Horseshoe Lake Ranger Station

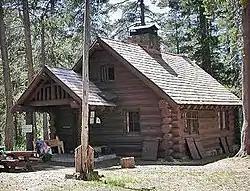

The Horseshoe Lake Ranger Station in Lassen Volcanic National Park, California is a backcountry ranger station that was built by Civilian Conservation Corps labor in 1934. The cabin typifies National Park Service standard designs for such structures in the prevailing National Park Service Rustic style then used by the Park Service. It is the only such example of a standard-plan backcountry ranger station in Lassen Volcanic National Park. There were originally two structures at the site, the residence, and a now-vanished barn.